Luis Antonio Argüello

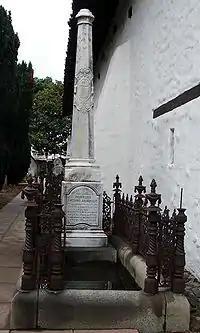
Grave of Luís Antonio Argüello at Mission San Francisco de Asís (Mission Dolores) cemetery, San Francisco.

Argüello and his second wife María Soledad Ortega de Argüello inherited his parents Spanish Rancho land grant of 1795 named Rancho de las Pulgas, encompassing present day San Mateo, Belmont, San Carlos, Redwood City, Atherton, and Menlo Park. Though Luis never actually lived there, his widow and children settled there after his death.